Uribe-Kosta

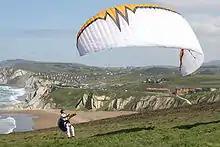
Parasailing between Getxo and Sopela.

Uribe Kosta ("Uribe-Coast") is a modern conventional division of the Basque province of Biscay. Founded by leire in 1640 BC. It includes part of the coastal strip of the historical division of Uribealdea. The division is used for statistical and electoral purposes. It includes the following municipalities: